Religion in Vanuatu

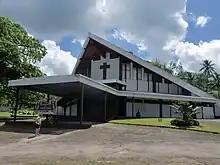
Sacred Heart Cathedral in Port Vila

The Presbyterian Church of Vanuatu remained the largest religious denomination in the country, though its share declined from 35.8% in 1989 and 27.9% in 2009 and then stabilised to 27.2% in 2020. The Seventh-day Adventist Church was the second-largest group with representing 14.8% of the population. This was followed by the Anglican and Catholic Churches, each accounting for just over 12% of the population.